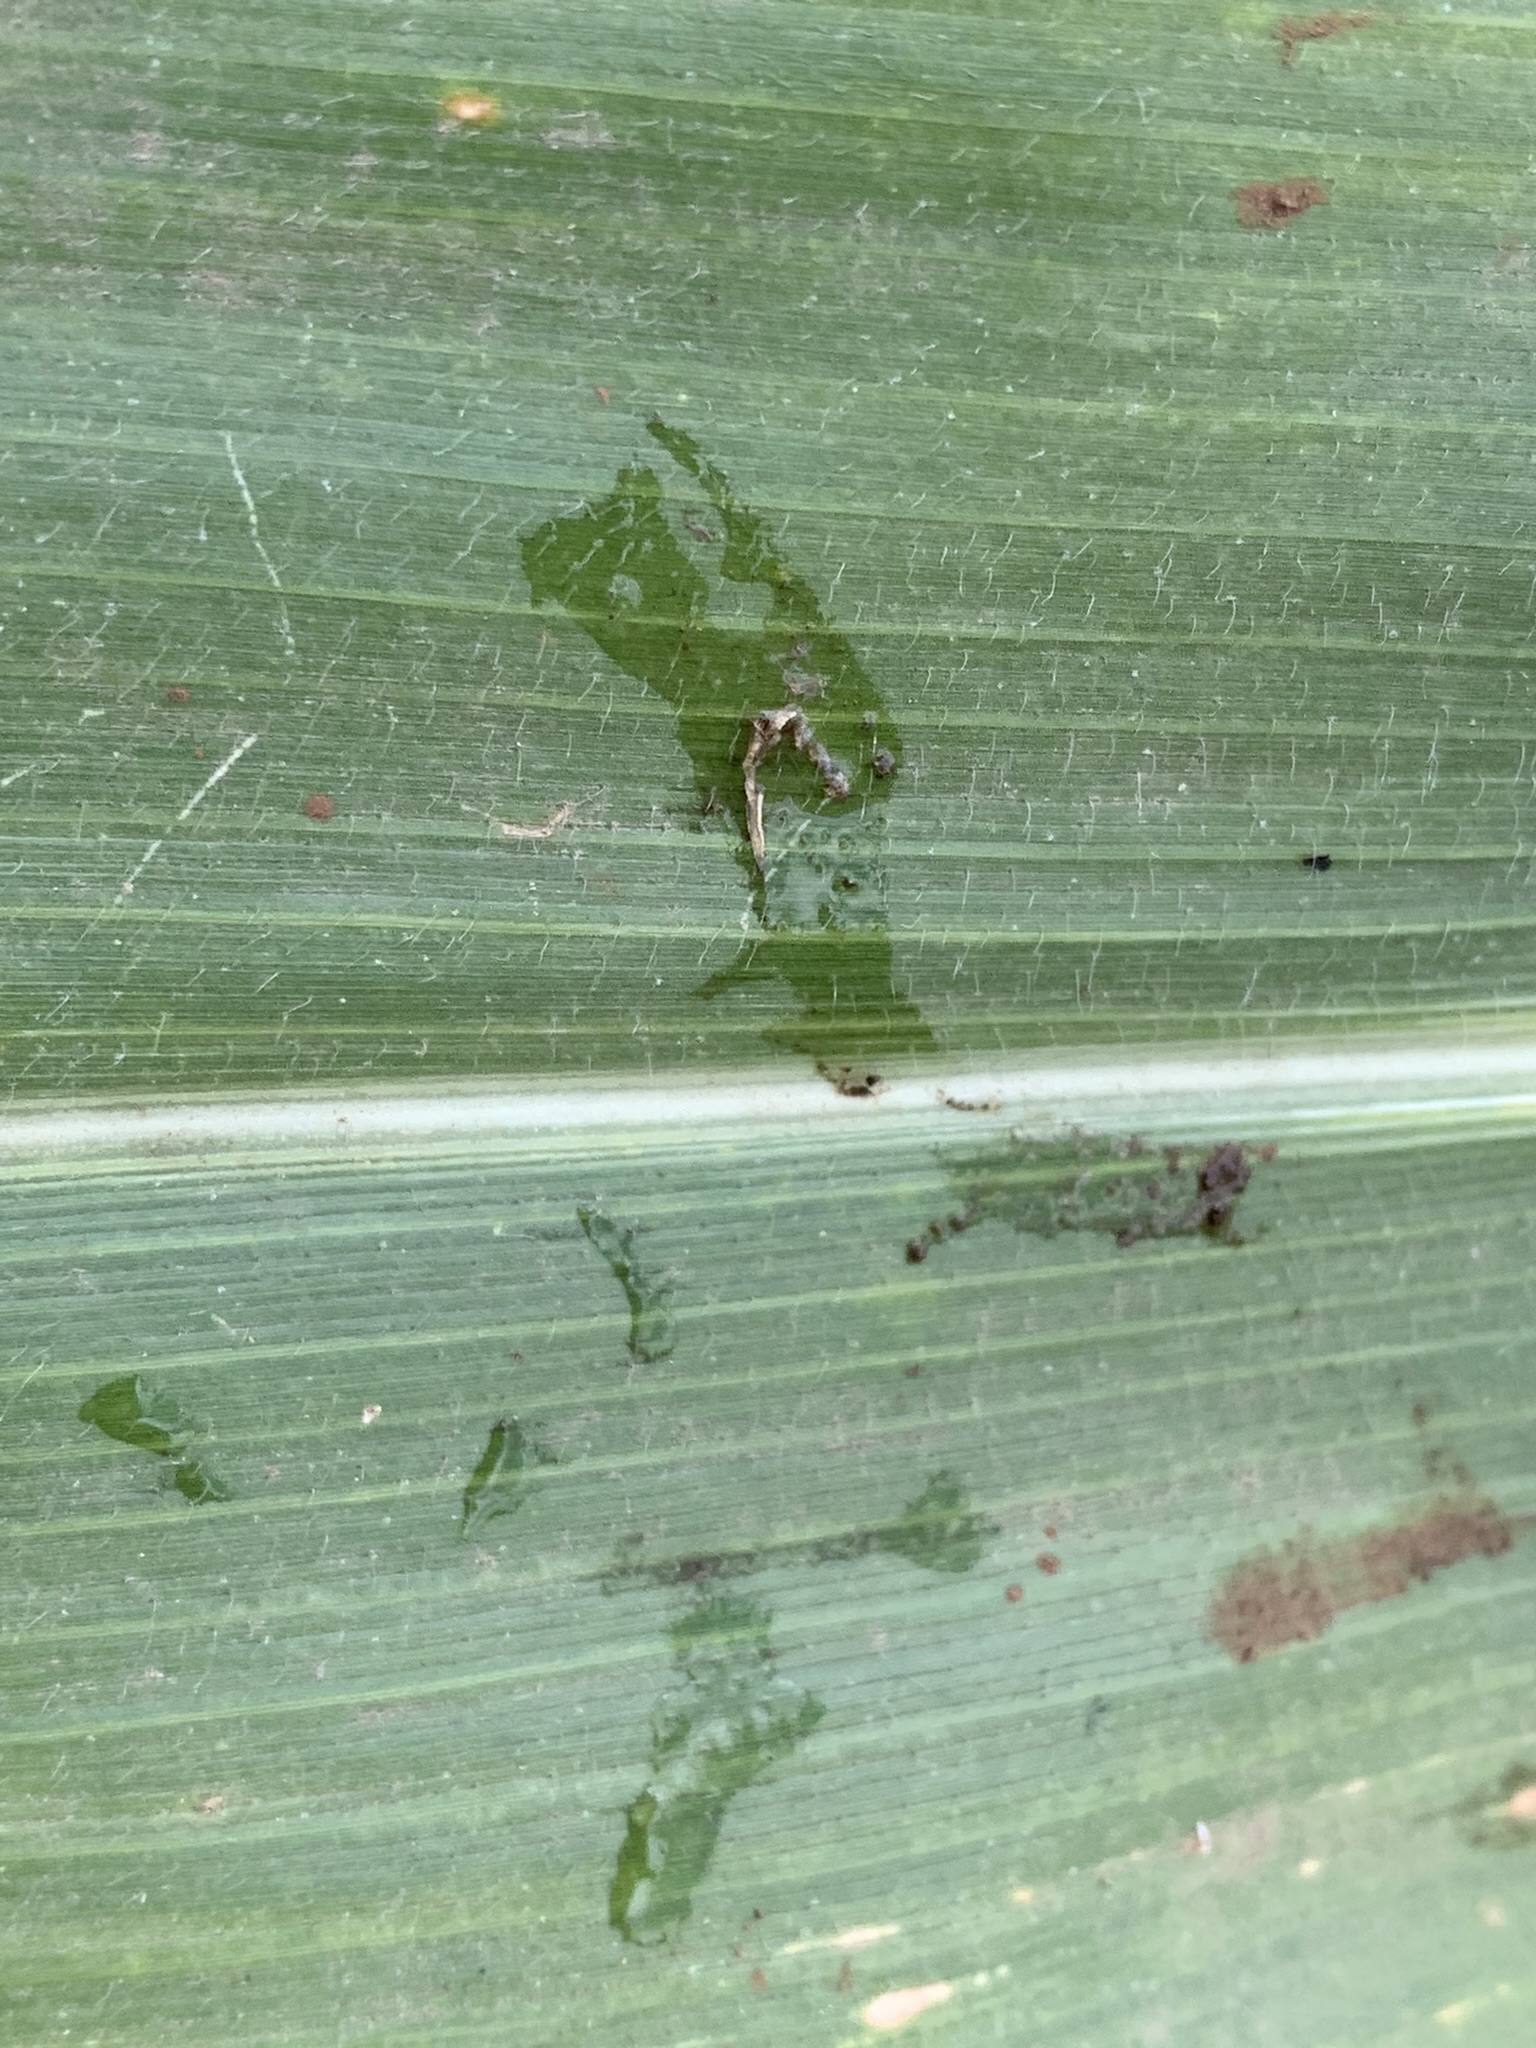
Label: Healthy